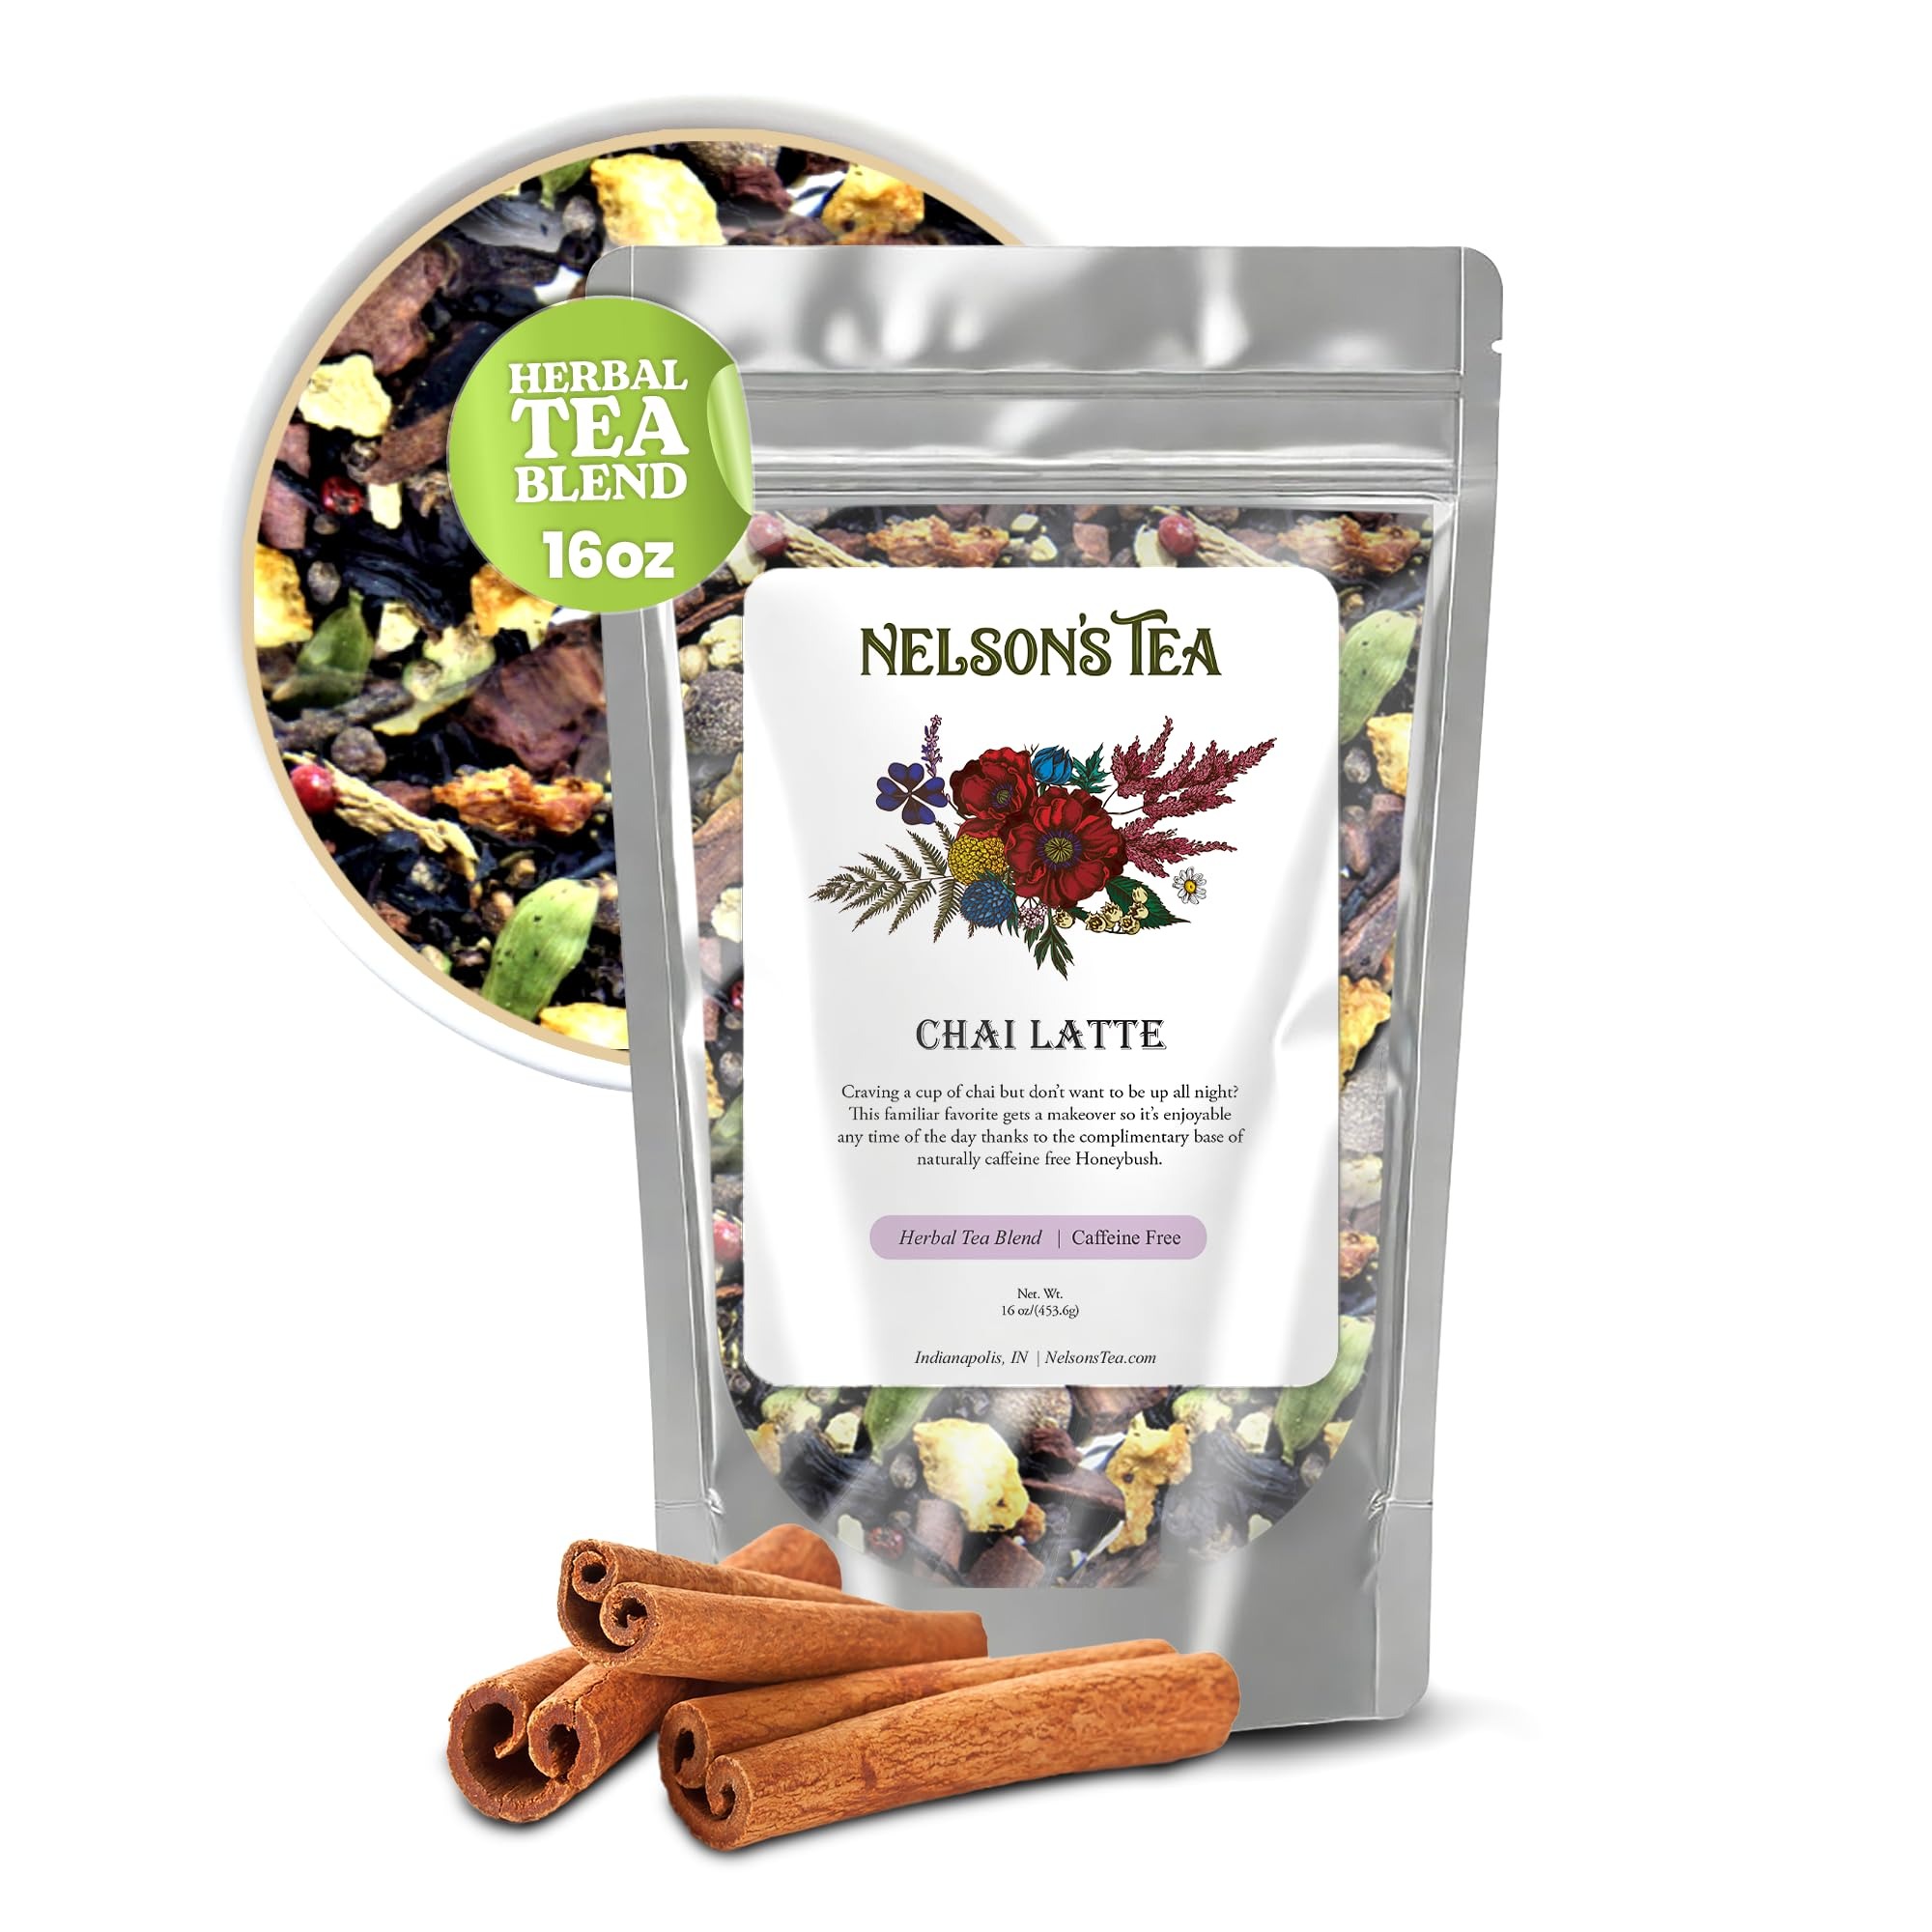
Item Name: Nelson's Tea - Chai Latte (Caffeine Free) - Honeybush, cinnamon, cardamom seeds, clove, ginger root, allspice, cardamom pods, toasted coconut, licorice root, peppercorn, orange peel, and natural flavoring (16 oz)
Bullet Point 1: Craving a cup of chai but don’t want to be up all night? This familiar favorite gets a makeover so it’s enjoyable any time of the day thanks to the complimentary base of naturally caffeine free Honeybush.
Bullet Point 2: Ingredients: Honeybush, cinnamon, cardamom seeds, clove, ginger root, allspice, cardamom pods, toasted coconut, licorice root, peppercorn, orange peel, and natural flavoring
Bullet Point 3: Blended & Packaged in Indianapolis, IN USA
Product Description: Craving a cup of chai but don’t want to be up all night? This familiar favorite gets a makeover so it’s enjoyable any time of the day thanks to the complimentary base of naturally caffeine free Honeybush. Ingredients: Honeybush, cinnamon, cardamom seeds, clove, ginger root, allspice, cardamom pods, toasted coconut, licorice root, peppercorn, orange peel, and natural flavoring Brewing Instructions: Brew 1-2 teaspoons of tea/8oz of water at 203 degrees and steep for 4 minutes. For stronger flavor, use more tea leaves. For iced tea simply double the amount of tea used during brewing and steep with the same amount and temperature of hot water, and when finished, simply pour over a cup of ice.
Value: 16.0
Unit: Ounce

Price: 49.95